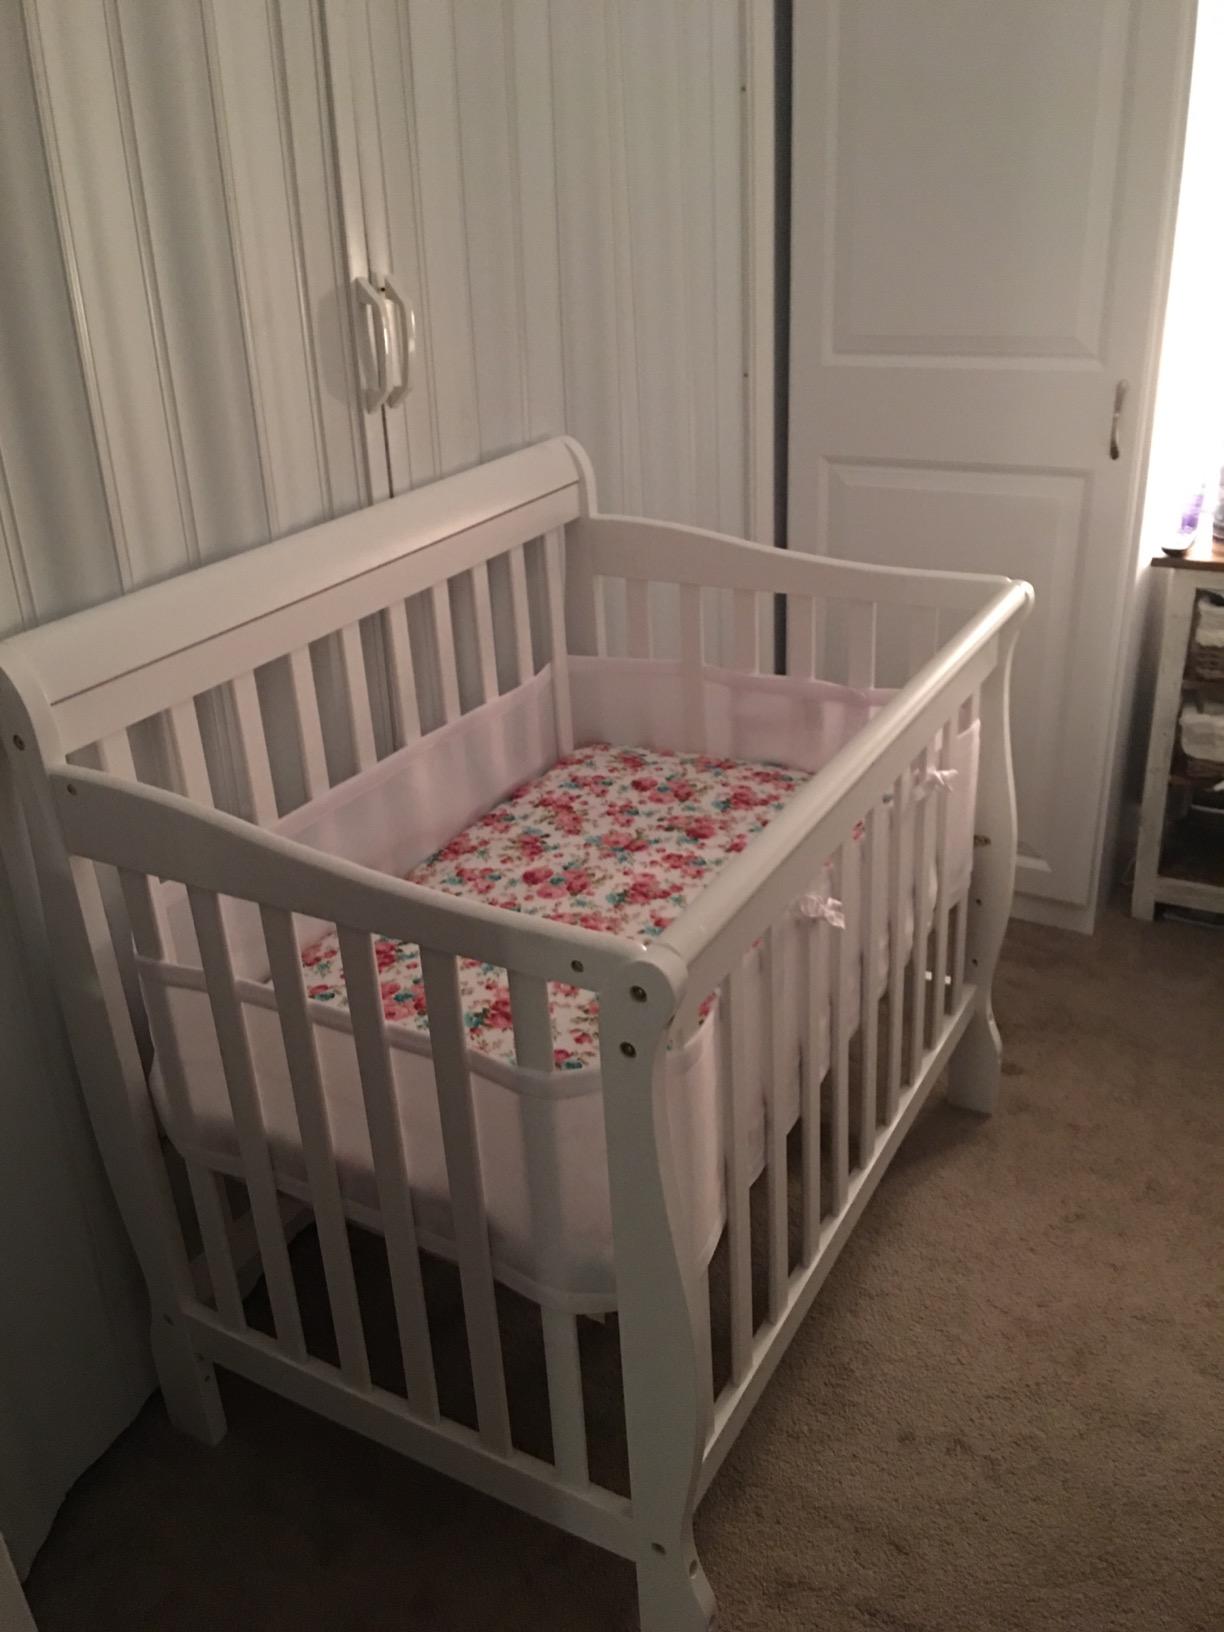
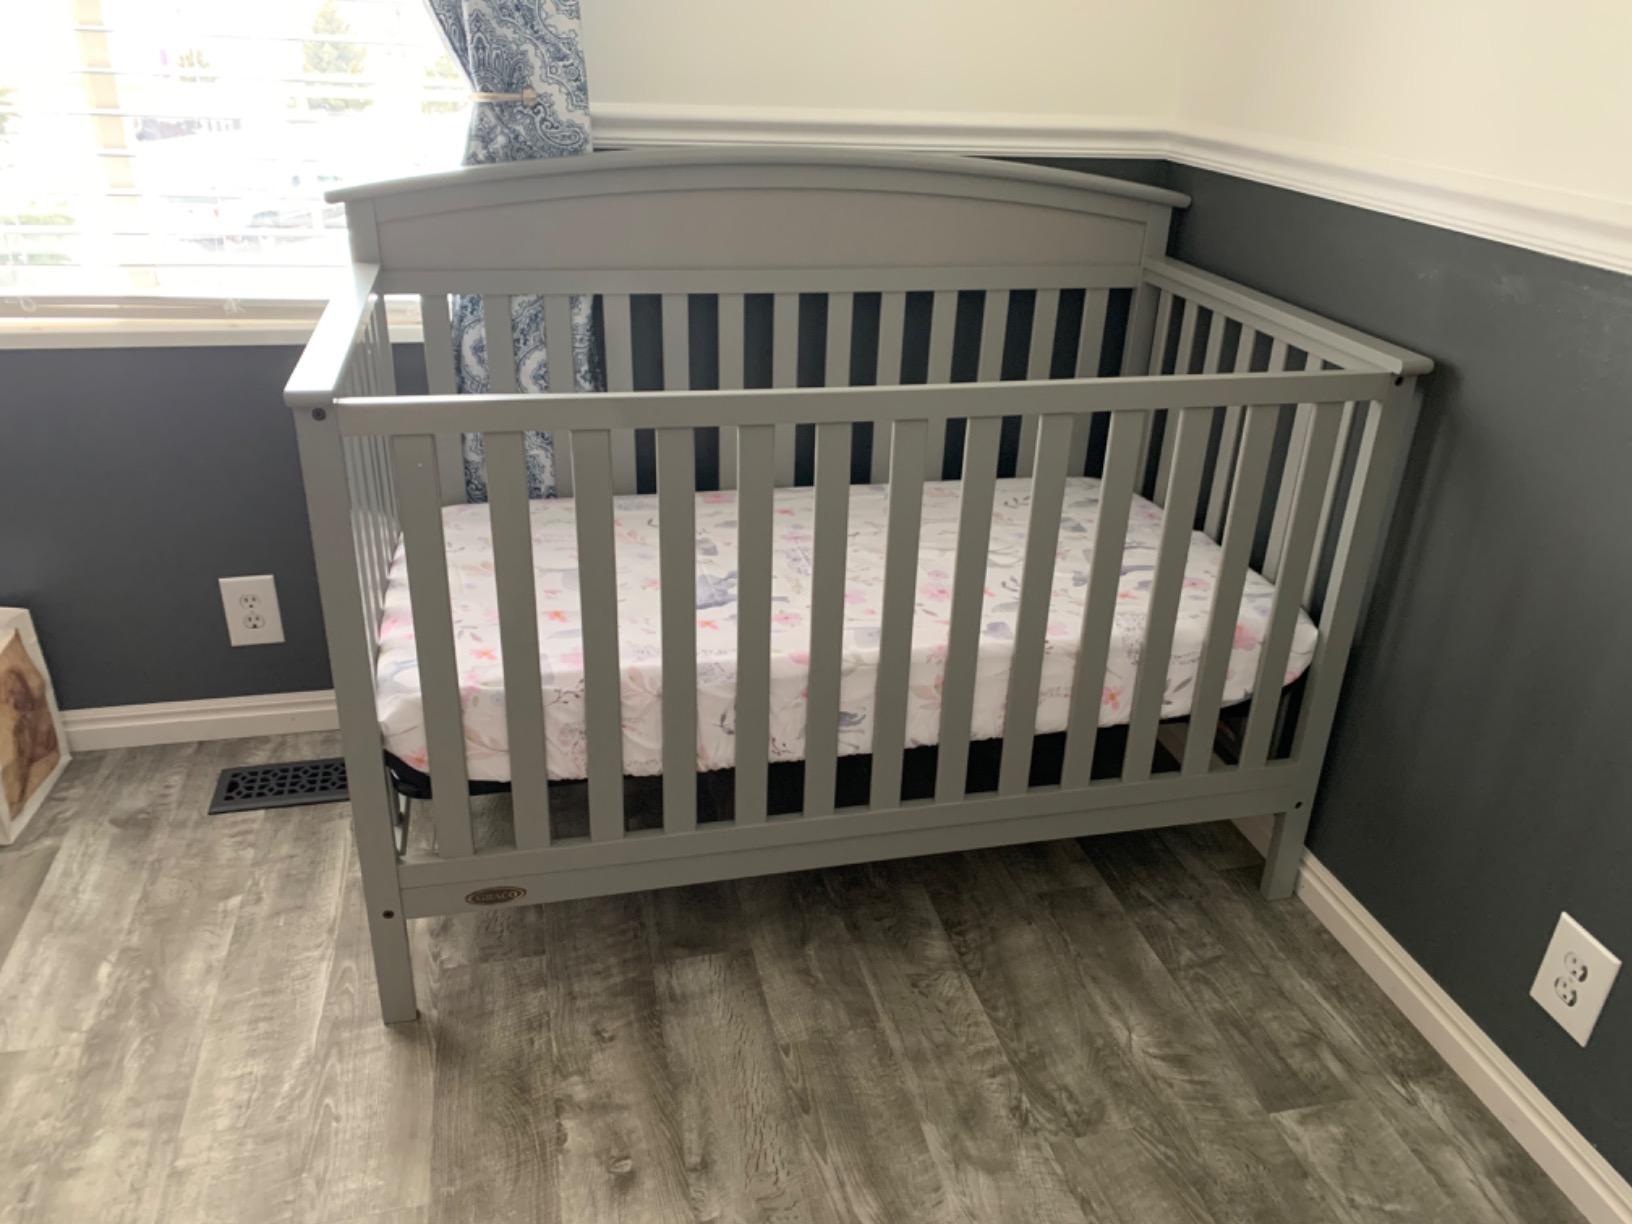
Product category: products_crib
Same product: no